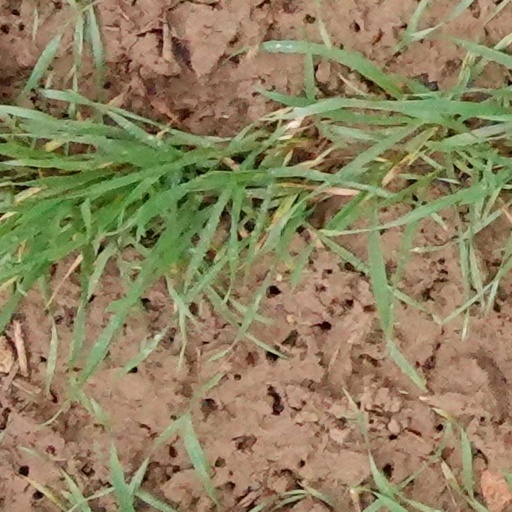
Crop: wheat